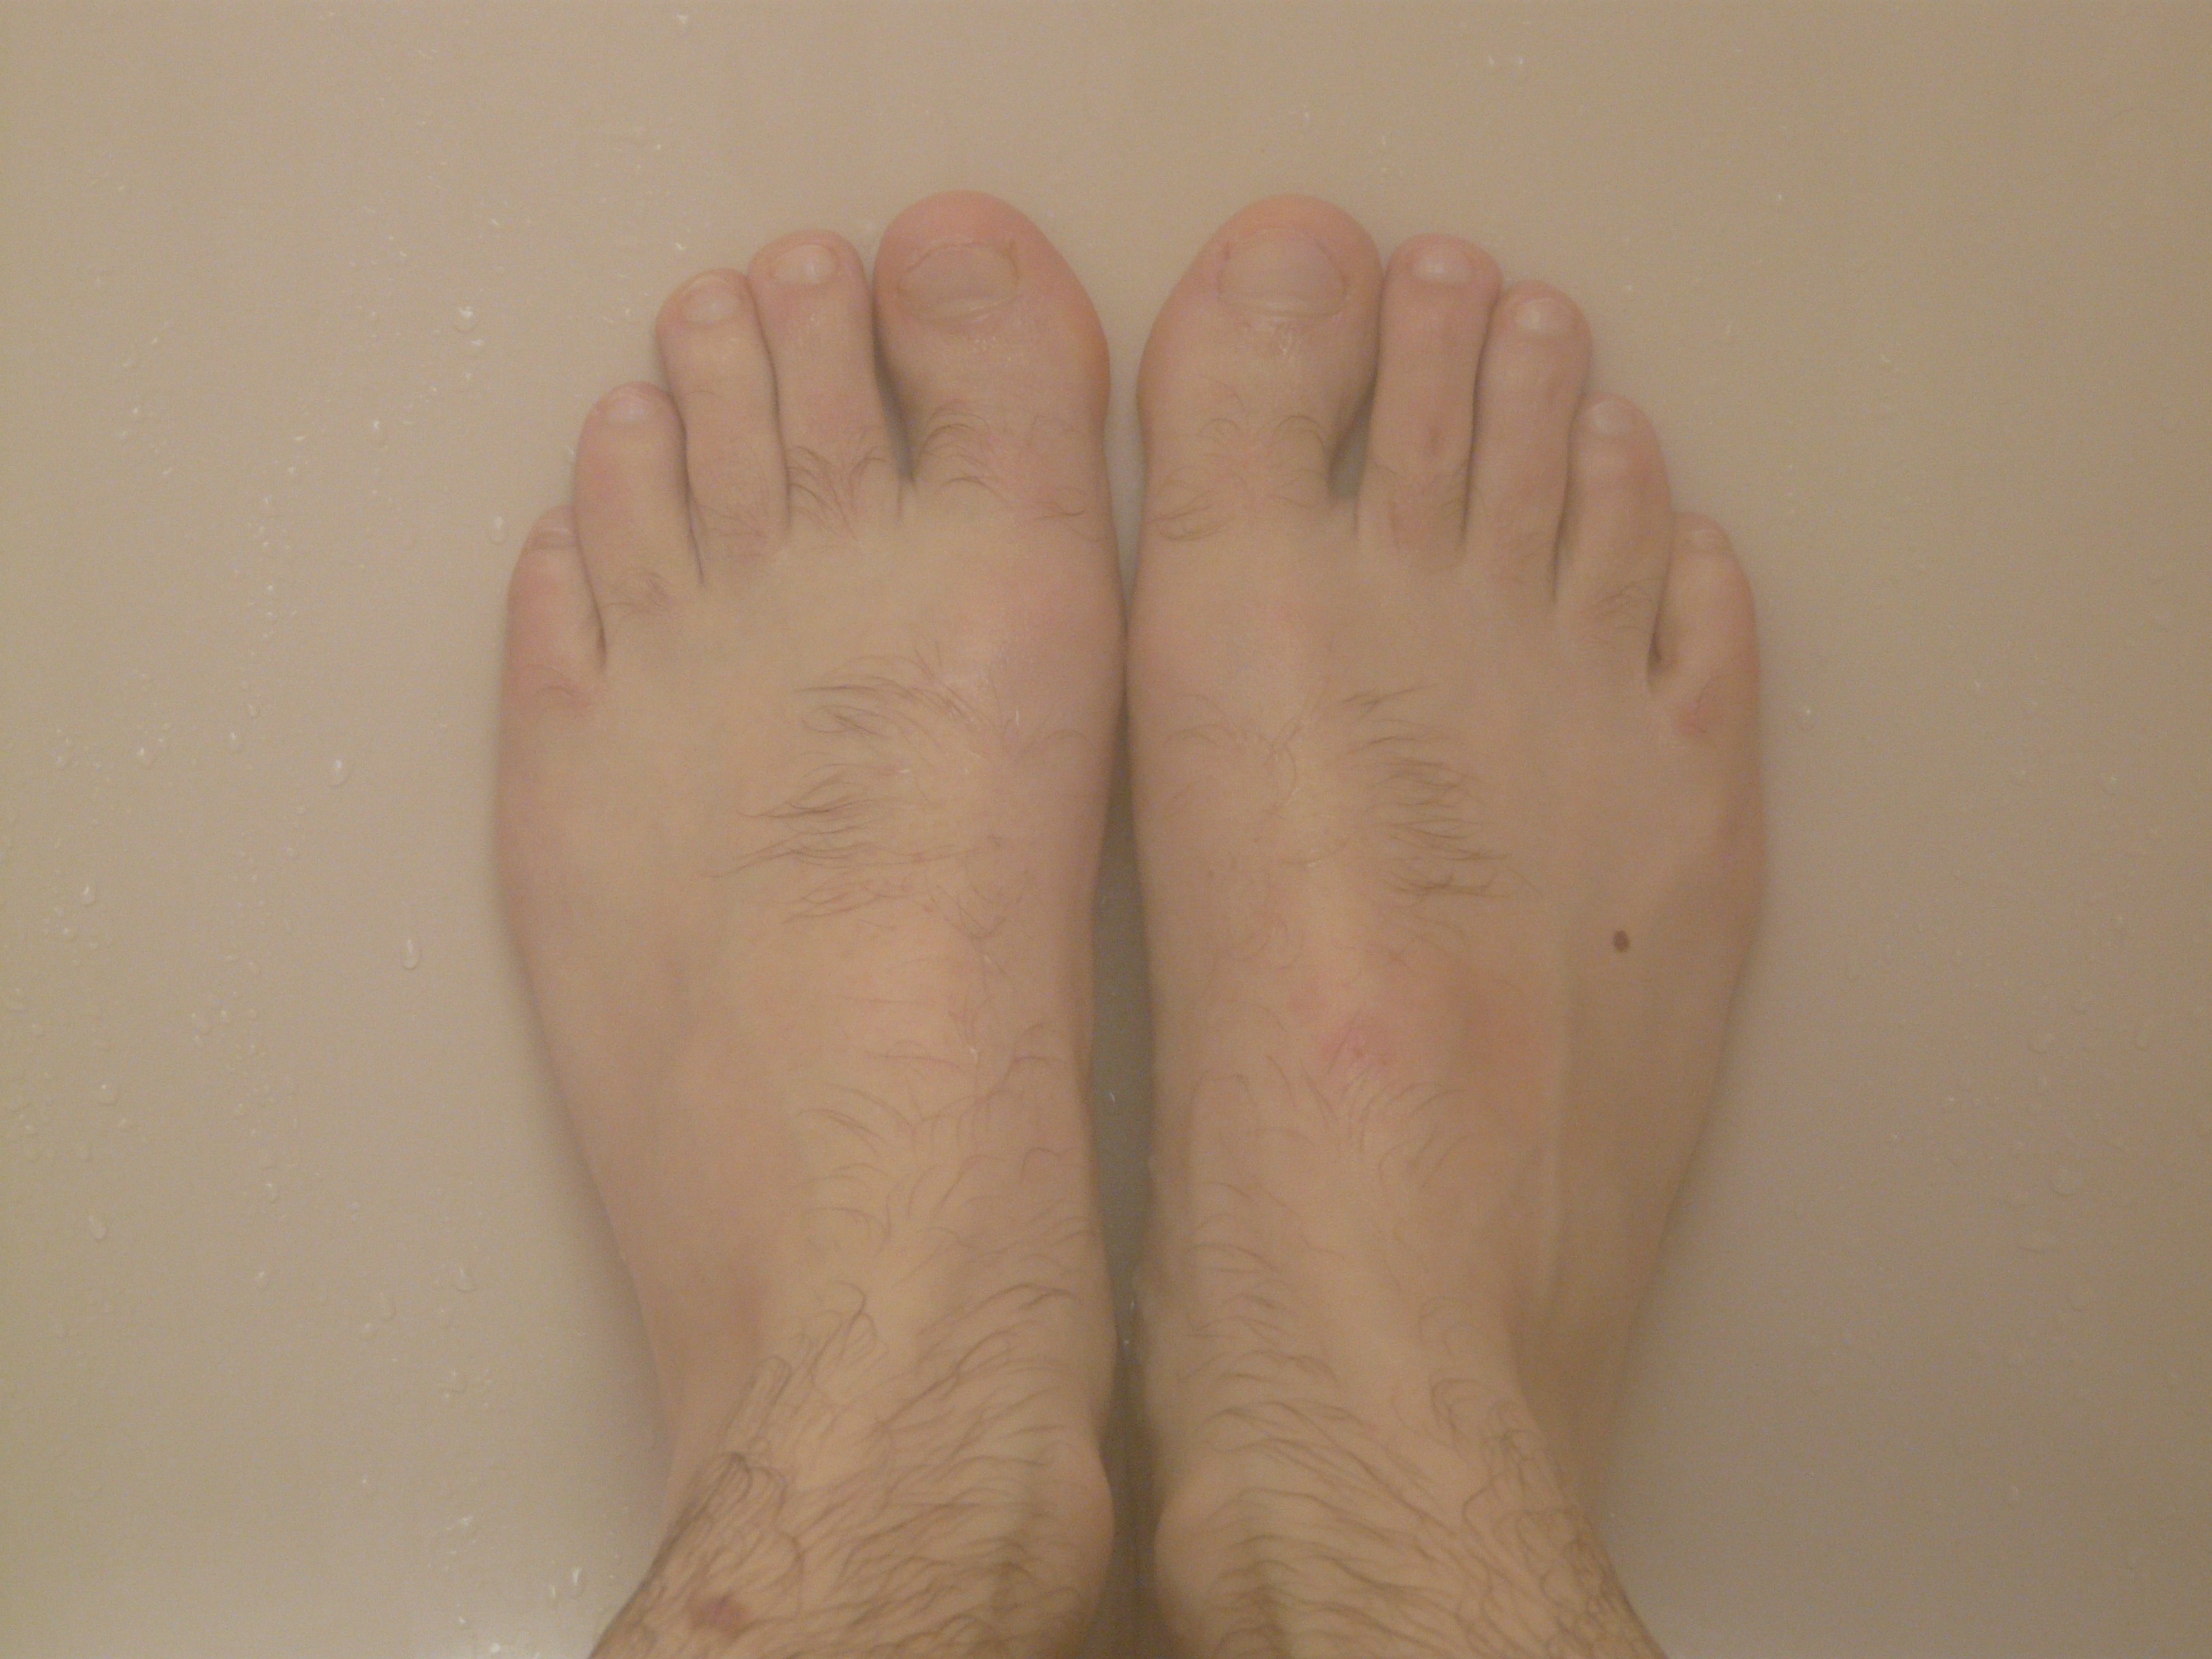
hand, water, steam, feet, leg, swim, finger, foot, clean, human, arm, human body, nose, limbs, skin, bad, toe, ten, sauna, part of the body, washing up